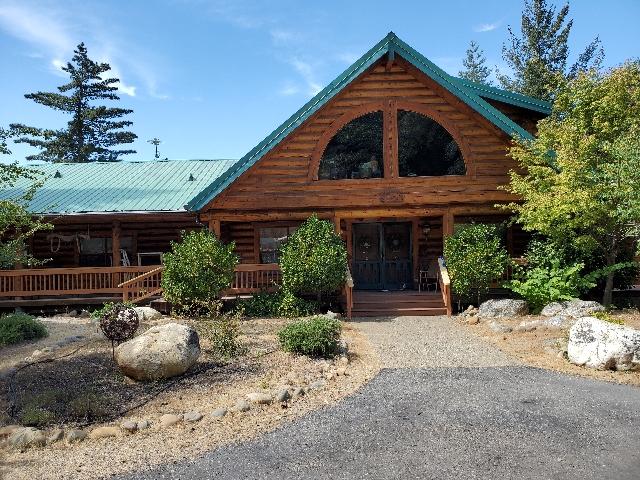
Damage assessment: no_damage